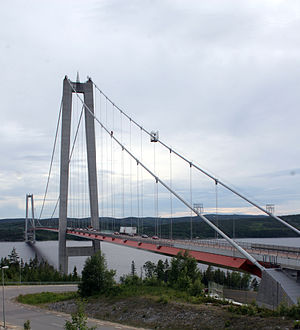
Högakustenbroen
Högakustenbroen er en hængebro over Ångermanälven mellem Kramfors og Härnösands kommuner, i Ådalen i Sverige. Den ligger nær Ångermanälvens munding og kystområdet Höga kusten.